Etude of the life of the Russian Tsars

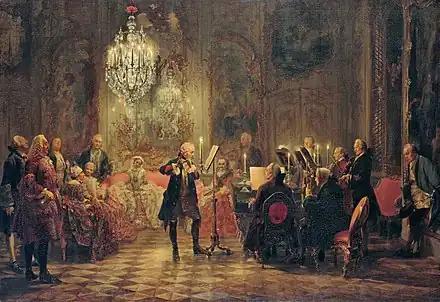
Adolf von Menzel. "Flute Concerto for Frederick the Great at Sans Souci", 1850-1852

Alexei Mikhailovich learnt to play chess (and similar games, known today only by their names like tafl games or checkers) at the age of about seven. Chess suited the boy's calm and prudent character. There were always several sets of chess in the Tsar's study, bought or given to the Tsar at different times. Chess was a favourite pastime of the Tsar's close circle. He taught his children to play chess from an early age. Thus, in April 1672, by order of the Tsar, two chess boards "written on gold with coloured paints" were sent to the chambers of the Tsar's son, Tsarevich Fedor. It is known that in 1676 the painter Bogdan Saltanov painted with colours, gold and silver "small chessboards" for the four-year-old younger son of the tsar — tsarevich Peter Alexeyevich. The following record indicates that chess was also used by the children of Alexei Mikhailovich as an ordinary toy:On 2 October (1660, according to the new chronology), 12 white and black horses, chosen from various Polish chessmen, were brought to the chambers of the six-year-old heir to the throne, Alexei Alexeyevich.In the Kremlin armoury there were special masters who were exclusively engaged in the manufacture of chess. Chess was made of ivory and fish bones (walrus tusks); chessboards were painted with colours, gold and silver, the bone pieces were covered with gold. Account books report:On 4 January (1636) he [the tsarevich] bought wooden chessboards with boards in the vegetable row for 10 kopecks. In the same place on the 13th of January "three bone chessboards with boards" were bought. On Gen. 20 a turner of the Armoury Order finished the tsarevich's worn out white fish chessboards and made them in gold.Alexei Mikhailovich's own silver chess sets have been preserved (Moscow Kremlin Museums). Receipts for chess sets commissioned by the tsar have also survived to our time. According to Zabelin, only three masters made chess for the tsar during the reign of Alexei Mikhailovich: Denisko Zubkov, Ivan Katerinin, Kirilko Salamatov (when the tsar was a child, chess was made for him by another master - Kirilo Kuzmin). According to foreigners, chess was played in the palace every day.